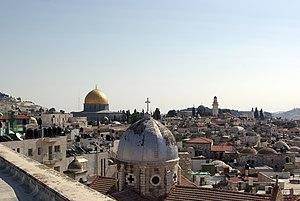
Cette photo est prise depuis le toit-terrasse de l'hospice autrichien de la Sainte Famille, qui se trouve dans le quartier musulman de la vieille ville de Jérusalem, en regardant vers le sud. Le bâtiment avec le dôme argenté au premier plan est celui de l'église catholique arménienne ""Notre Dame du Spasme"". Devant cette église se trouve la quatrième station du chemin de croix. Plus loin à gauche, la coupole dorée du Dôme du Rocher.